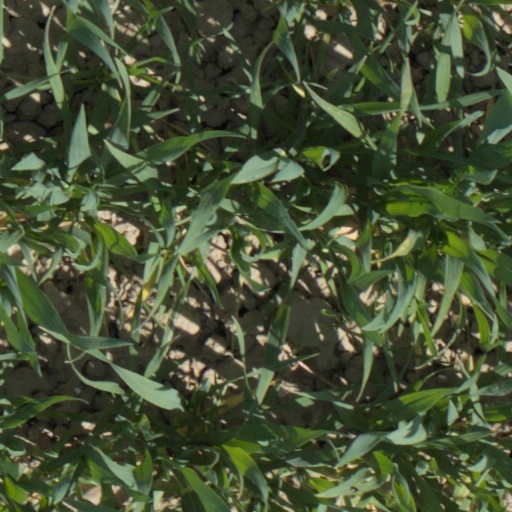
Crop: wheat